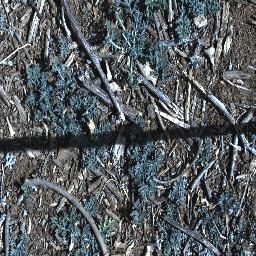
Label: parthenium